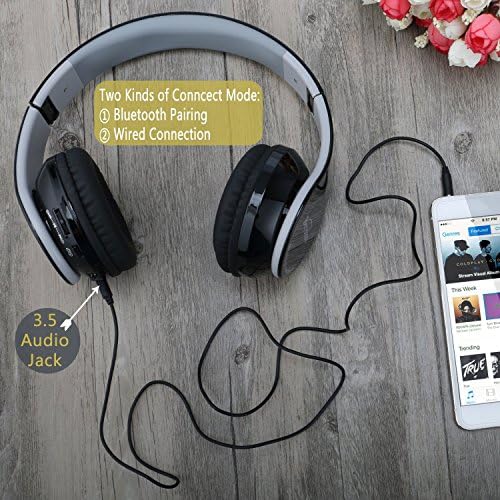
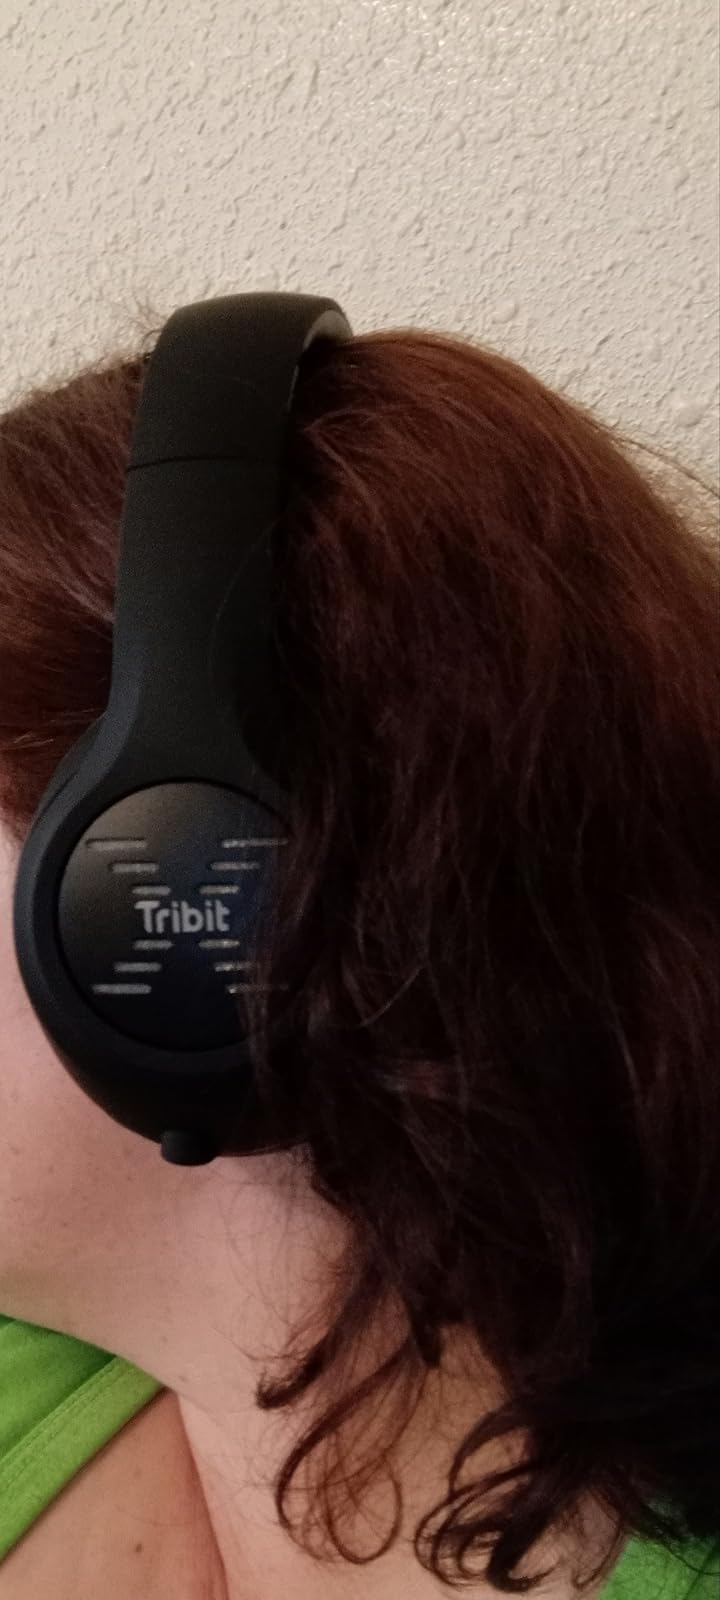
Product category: headphones
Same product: no